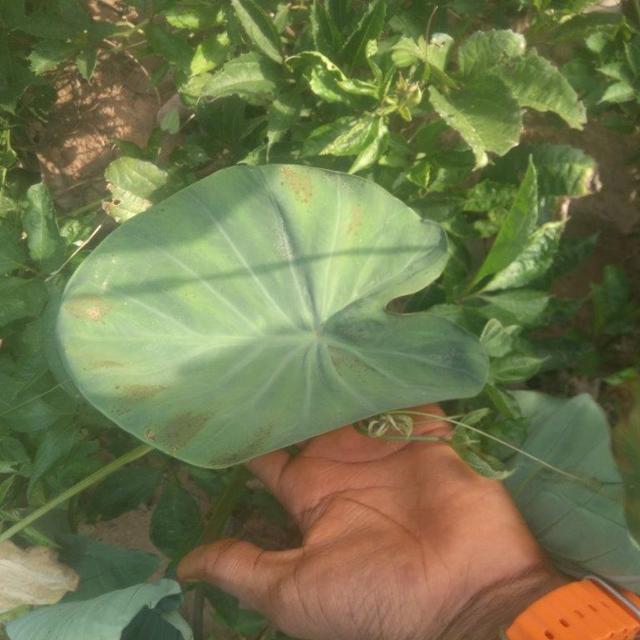
Label: Early_Blight